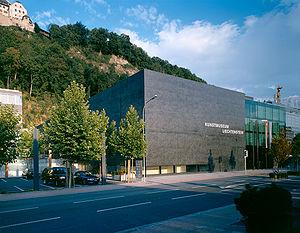
Le musée des Beaux-Arts du Liechtenstein ou musée d'Art du Liechtenstein à Vaduz est le musée des beaux-arts pour le Liechtenstein. Son bâtiment de style très moderne a été conçu par les architectes suisses Morger, Degelo et Kerez et inauguré en 2000.